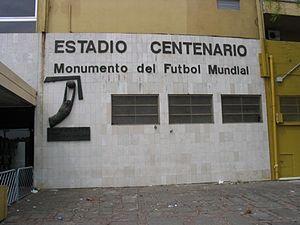
Estadio Centenario, Montevideo, Uruguay.